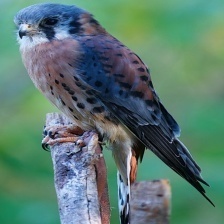
Species: AMERICAN KESTREL
Scientific name: FALCO SPARVERIUS